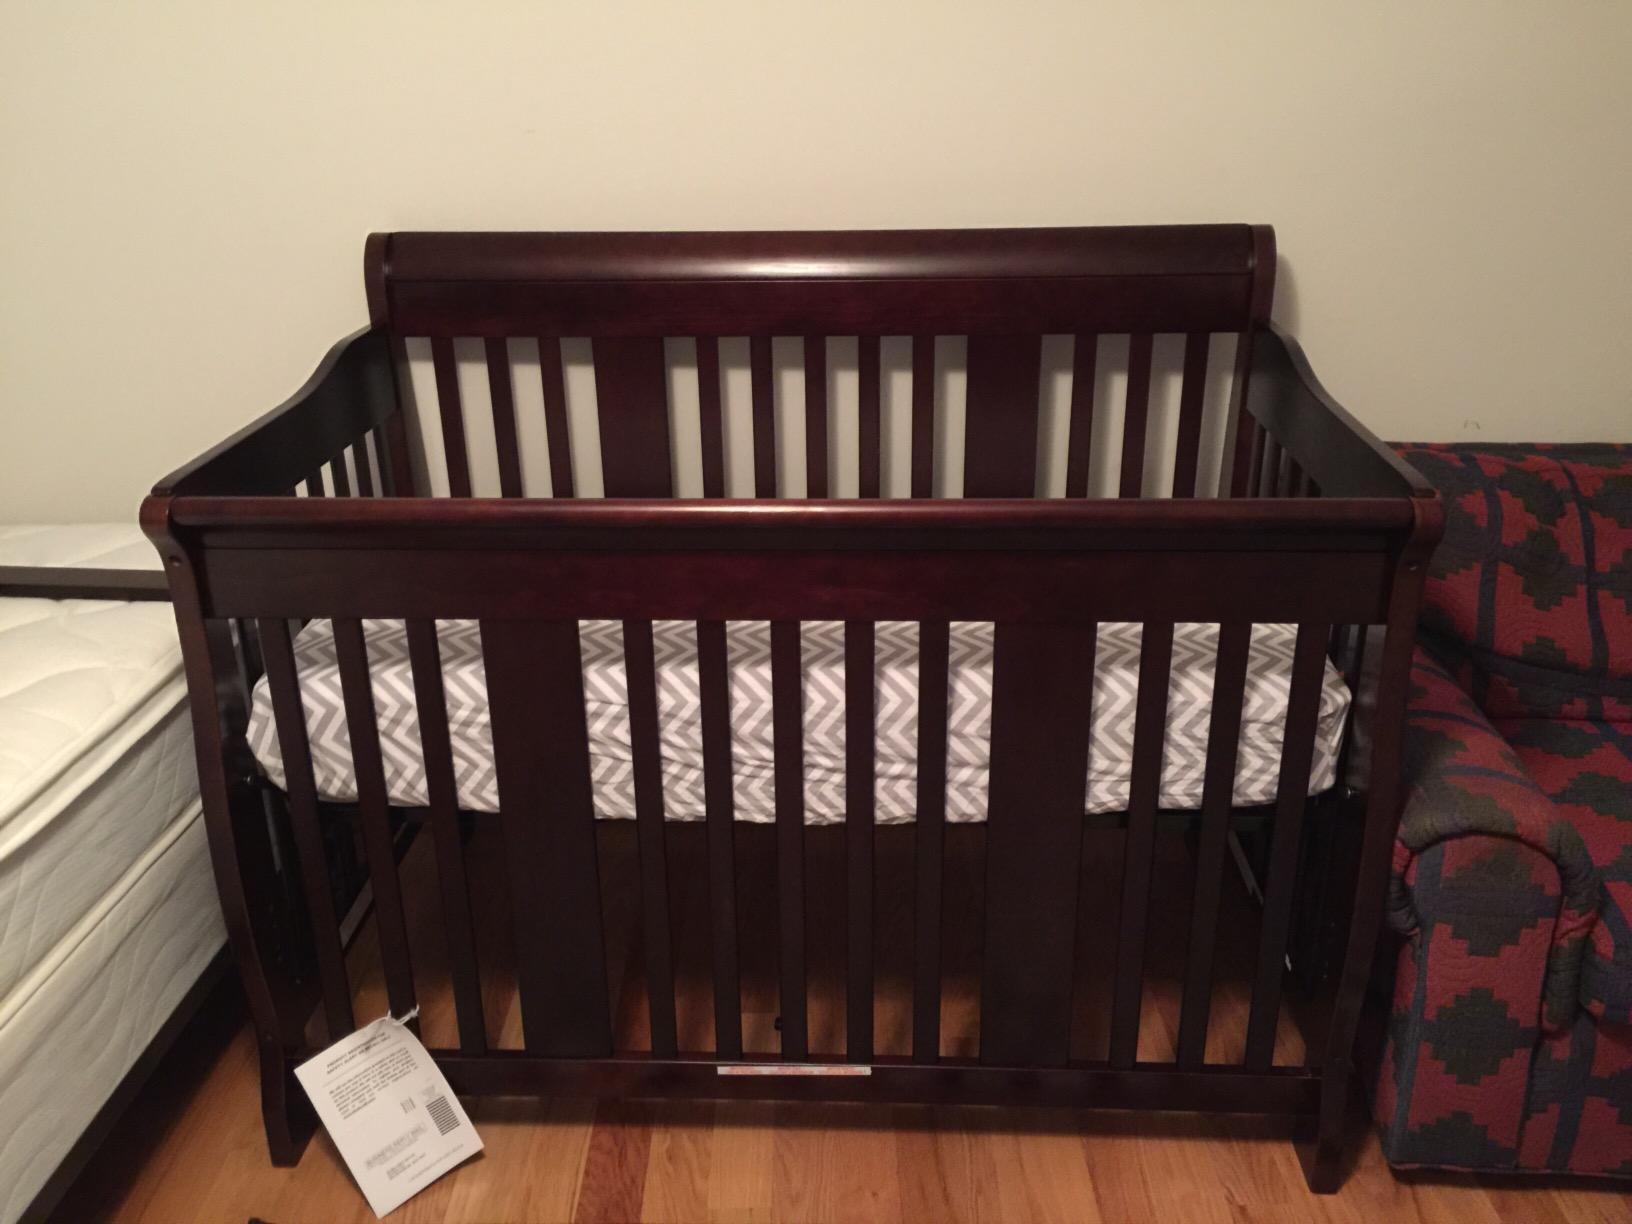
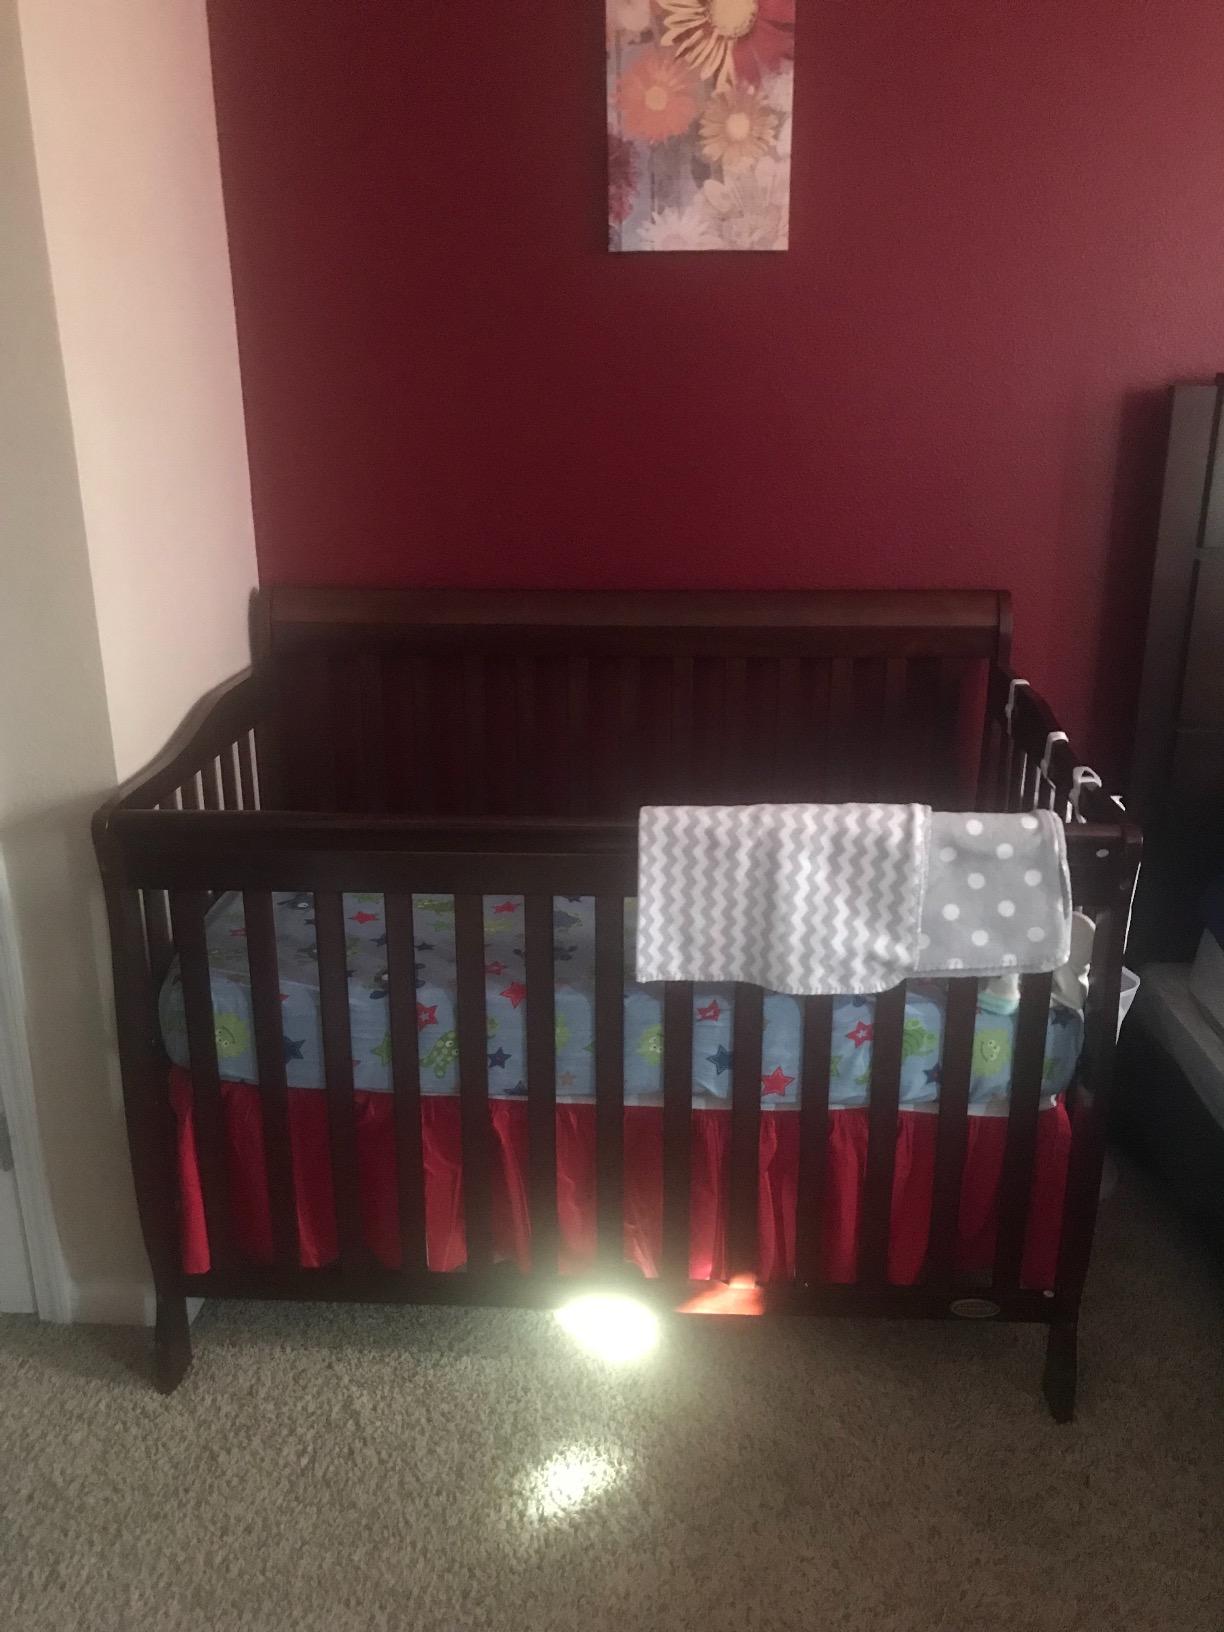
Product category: products_crib
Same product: no